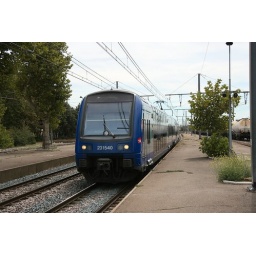
Back by bike and train to Avignon